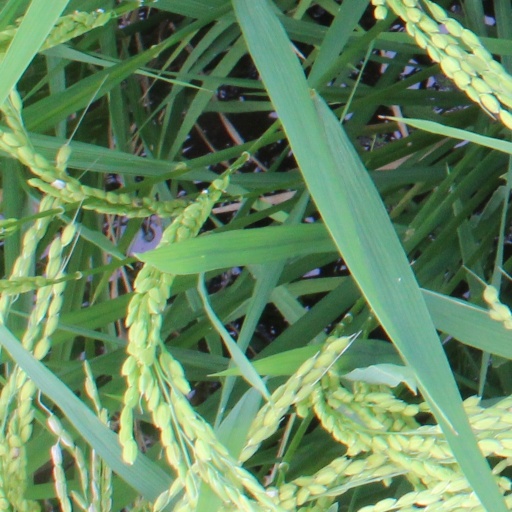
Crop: rice